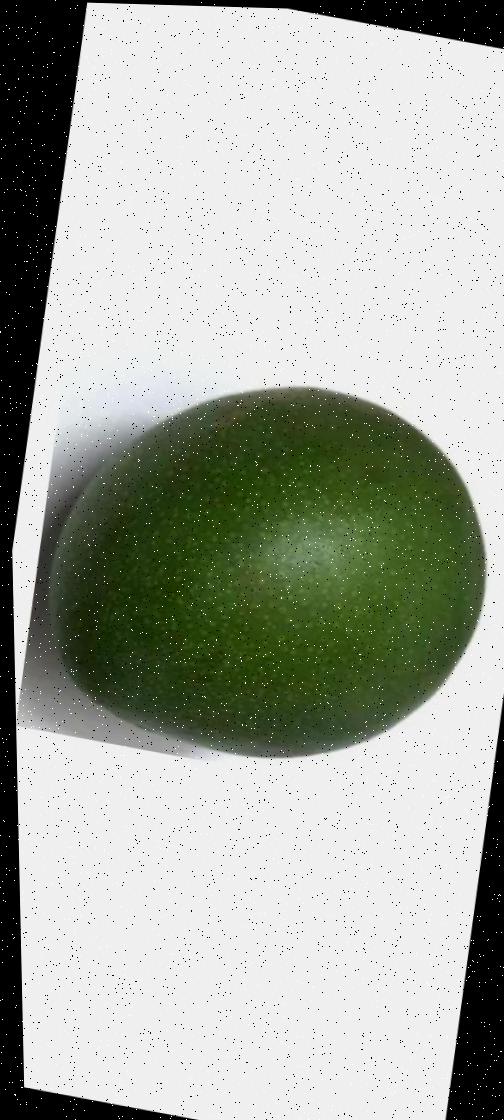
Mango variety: Ashshina Zhinuk